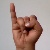
The image shows a hand gesture representing the letter 'I' in Indian Sign Language.